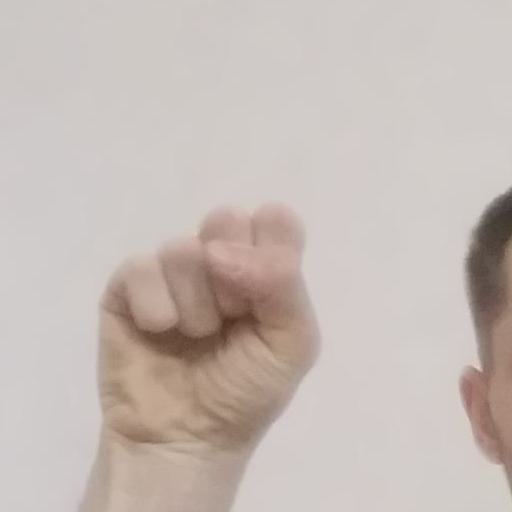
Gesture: fist